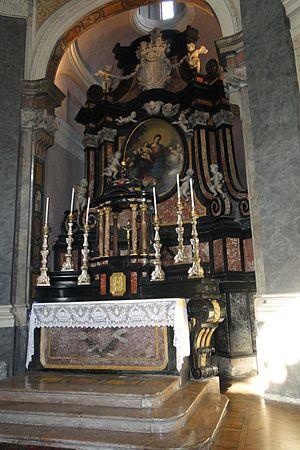
L'architecture baroque à Turin correspond à une période architecturale allant de la deuxième moitié du XVIᵉ siècle à la fin du XVIIᵉ siècle. La ville de Turin conserve aujourd'hui encore le caractère qu'a voulu lui donner le duc de Savoie Emmanuel-Philibert, qui, en 1562, transféra sa capitale de Chambéry à Turin et dut, à une époque où l'absolutisme commençait à s’épanouir, faire le choix d'une architecture affirmant l'autorité de l'État et du monarque. Les façades des palais sont ici beaucoup plus sobres et rigoureuses qu'à Rome. Le baroque est ici rationnel et donne à la ville un air de gravité.